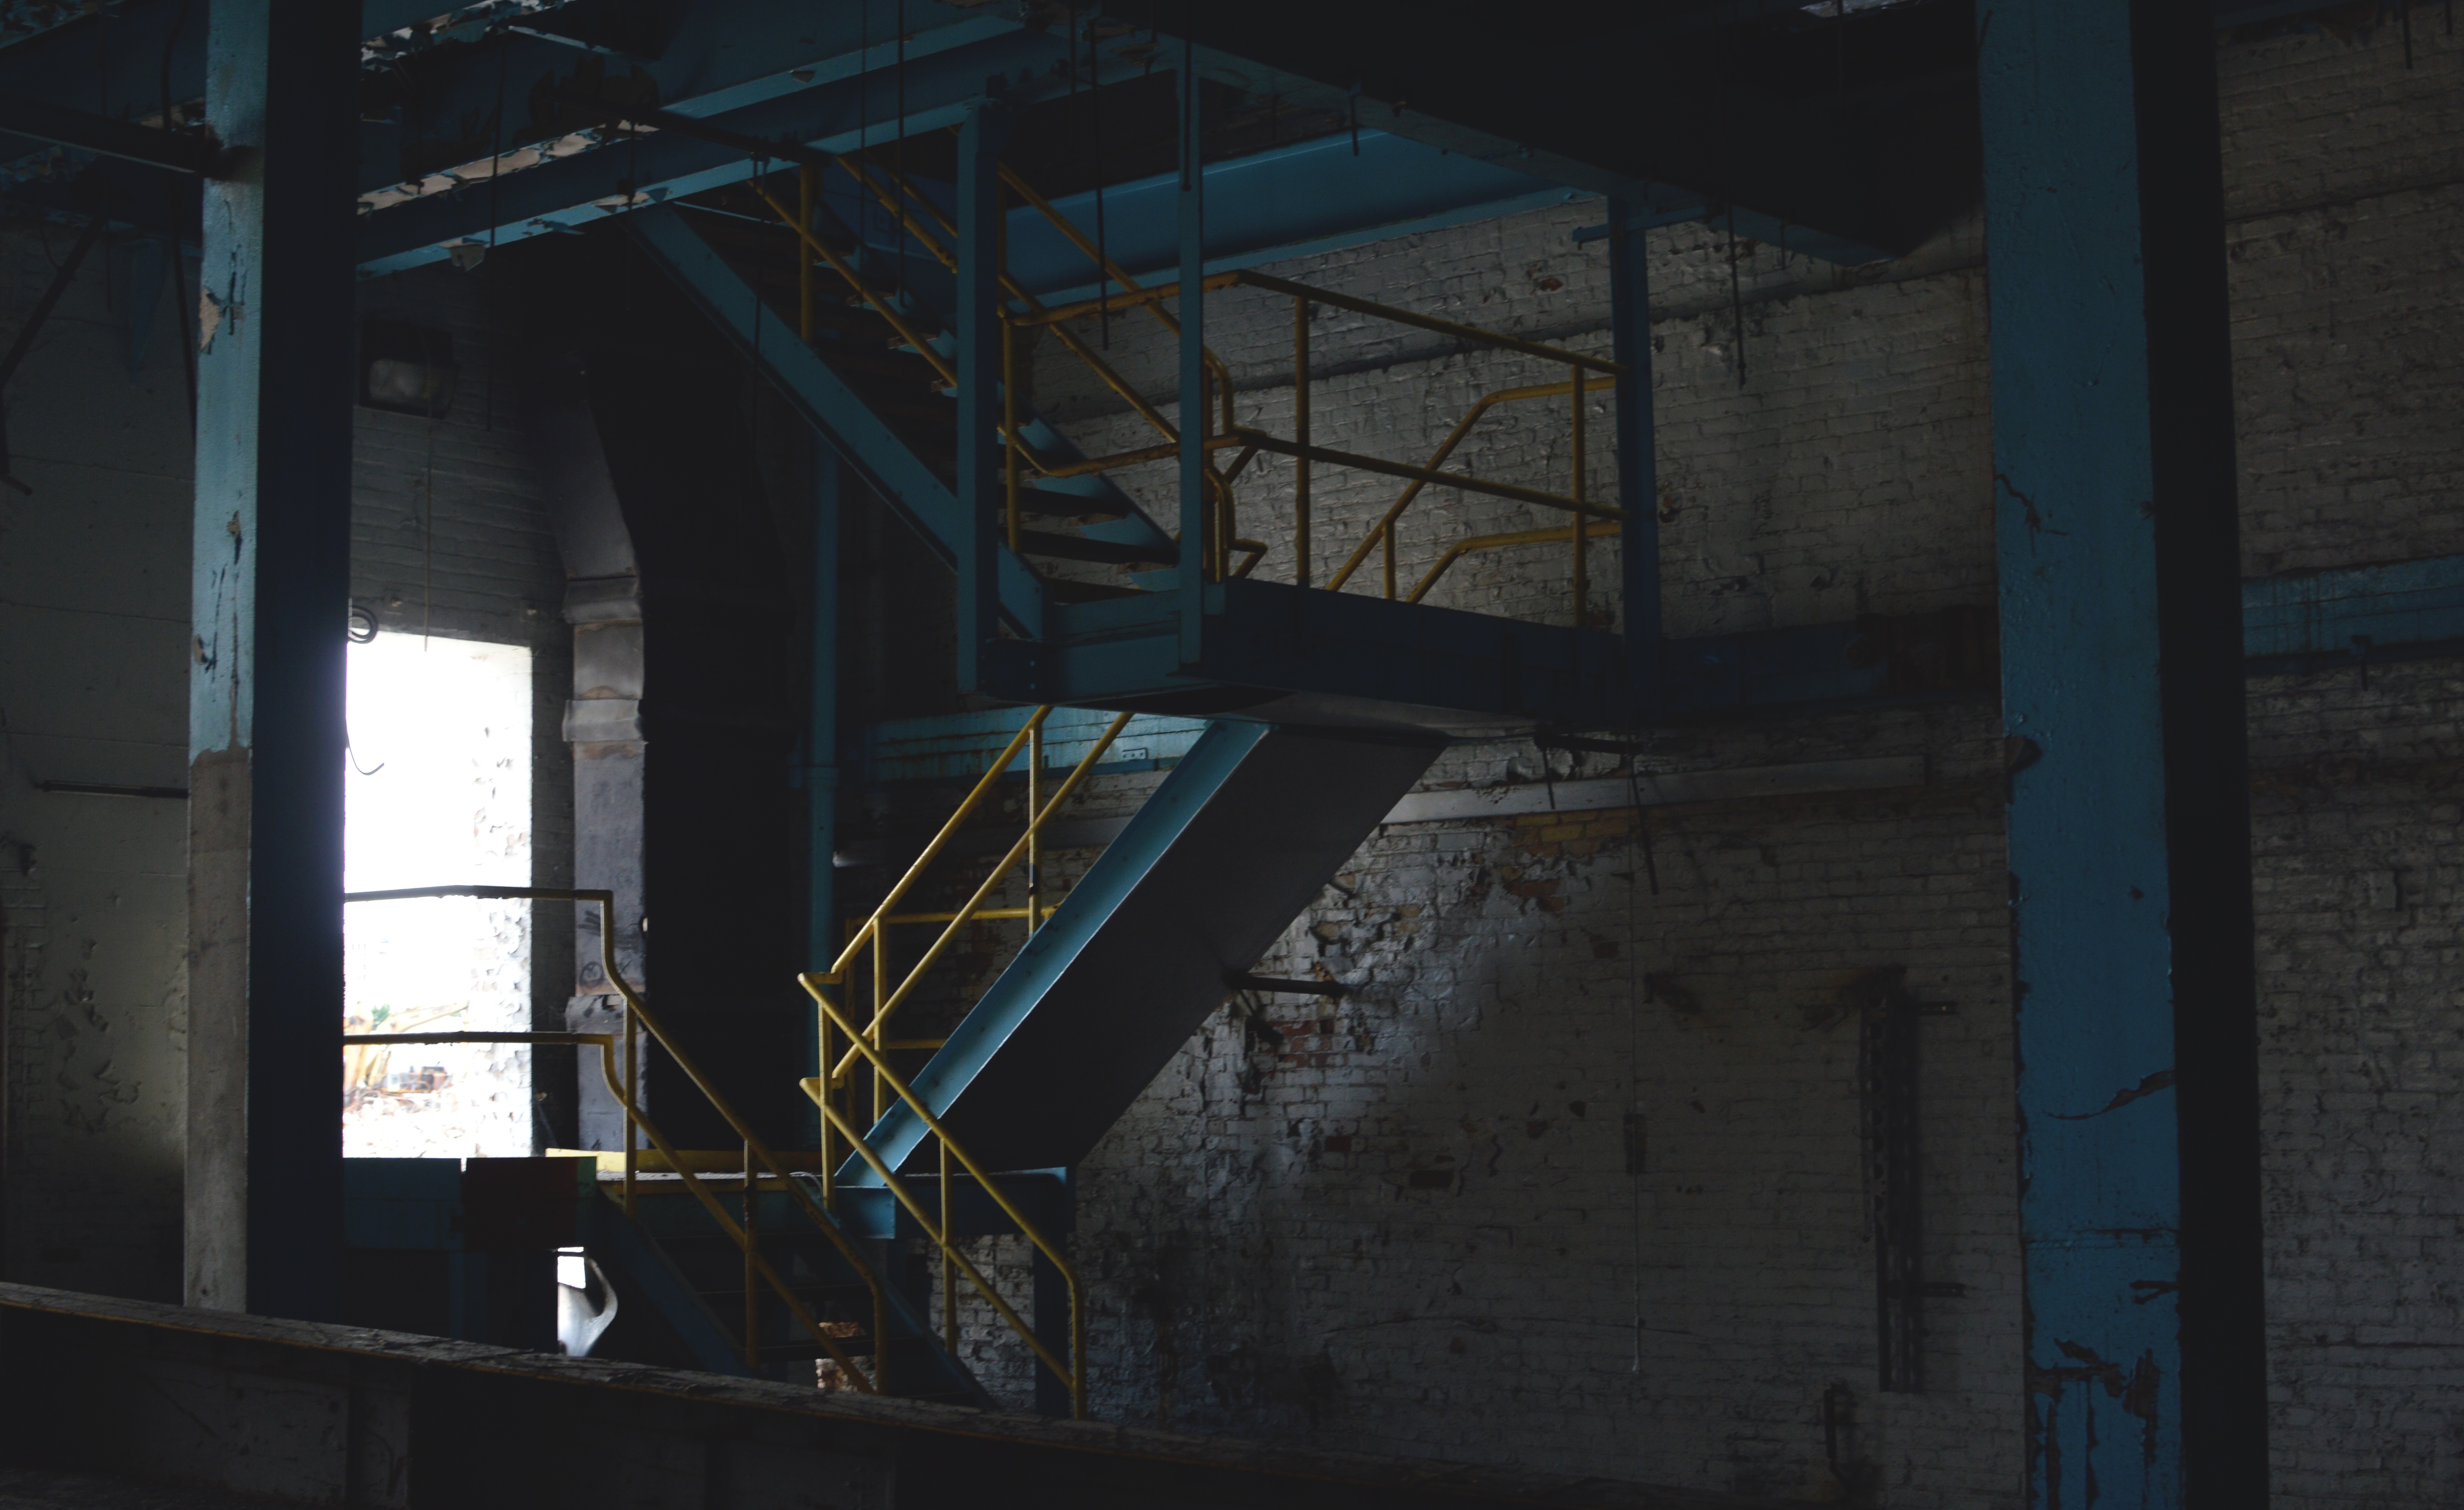
light, factory, darkness, blue, industry, screenshot, urban area